History of the Paraguay national football team

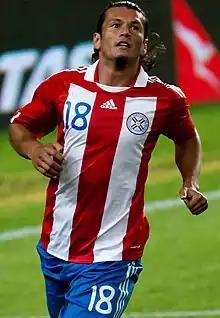
The 2004 Copa América was Nelson Haedo's first major competition for the Albirroja.

Coach Carlos Jara Saguier took with him a relatively young squad to the 2004 Copa América, with the majority of players being under the age of 25. Experienced defender, Carlos Gamarra, who at the time was playing for Inter Milan, was one of a small amount oversea's based footballers, with most of the squad's players tied to clubs of the Primera División Paraguaya. Dante López, of Spain's Córdoba CF and Reggina Calcio midfielder Carlos Humberto Paredes would be among the foreign based players to the join the squad. The competition was also Nelson Haedo Valdez's first major tournament for the Albirroja, the SV Werder Bremen striker had been present for Paraguay U20 at the 2003 FIFA World Youth Championship one year earlier, alongside Edgar Barreto and Julio dos Santos. Paraguay had been drawn into Group C, with Brazil, Costa Rica and Chile. An 85th minute Julio dos Santos penalty sealed Paraguay's 1–0 victory in their first group stage match against Costa Rica on 8 July. A 78th minute equalizing goal from Ernesto Cristaldo was enough to give Paraguay a 1–1 draw with Chile in the following match on 11 July. In Paraguay's last fixture against an undefeated Brazil on 14 July, Julio Valentín González gave the Albirroja a 1–0 victory in the 29th minute of the first half before Luís Fabiano equalized for Brazil in the 35th minute. Libertad striker Fredy Bareiro scored in the 71st minute to give Paraguay the lead and the eventual 2–1 victory, which saw Paraguay top the group as undefeated, with seven points. Paraguay were drawn against Uruguay in the quarter-finals on 18 July. Carlos Gamarra gave a 1–0 lead in the 15th minute before Carlos Bueno scored a penalty for Uruguay in the 40th minute. A second half double from Darío Silva, in the 65th and 88th minutes, gave Uruguay a 3–1 victory and eliminated Paraguay from the competition. Despite Paraguay's exit from the competition, several players from the 2004 Copa América squad went on to represent Paraguay U23 at the 2004 Summer Olympics, finished in second place, and also participate in the qualifiers for the 2006 FIFA World Cup.